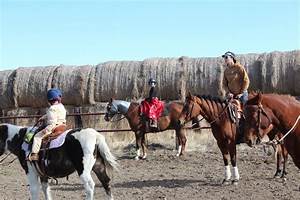
Label: cavallo